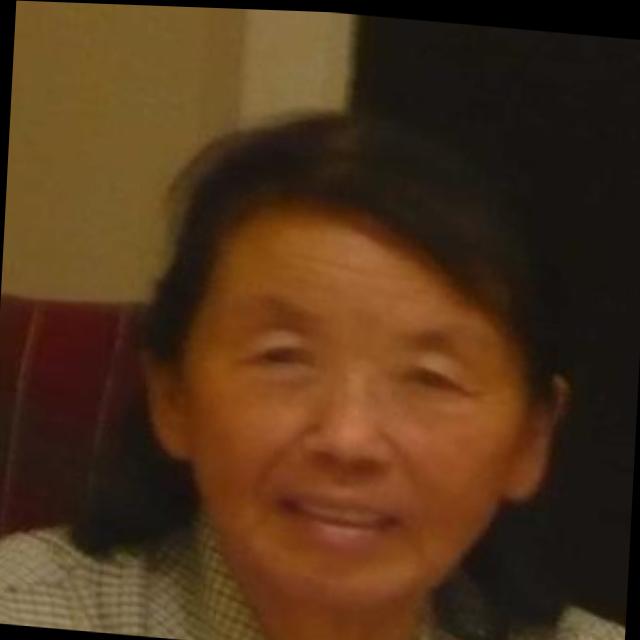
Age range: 65+